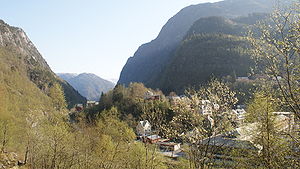
Dale (Hordaland)
Dale er en by der er administrationscenter i Vaksdal kommune i Hordalandfylke i Norge. Dale ligger inderst i Dalevågen, og har 1.174 indbyggere. Både europavej E16 og Bergensbanen går gennem byen.